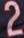
Number: 2